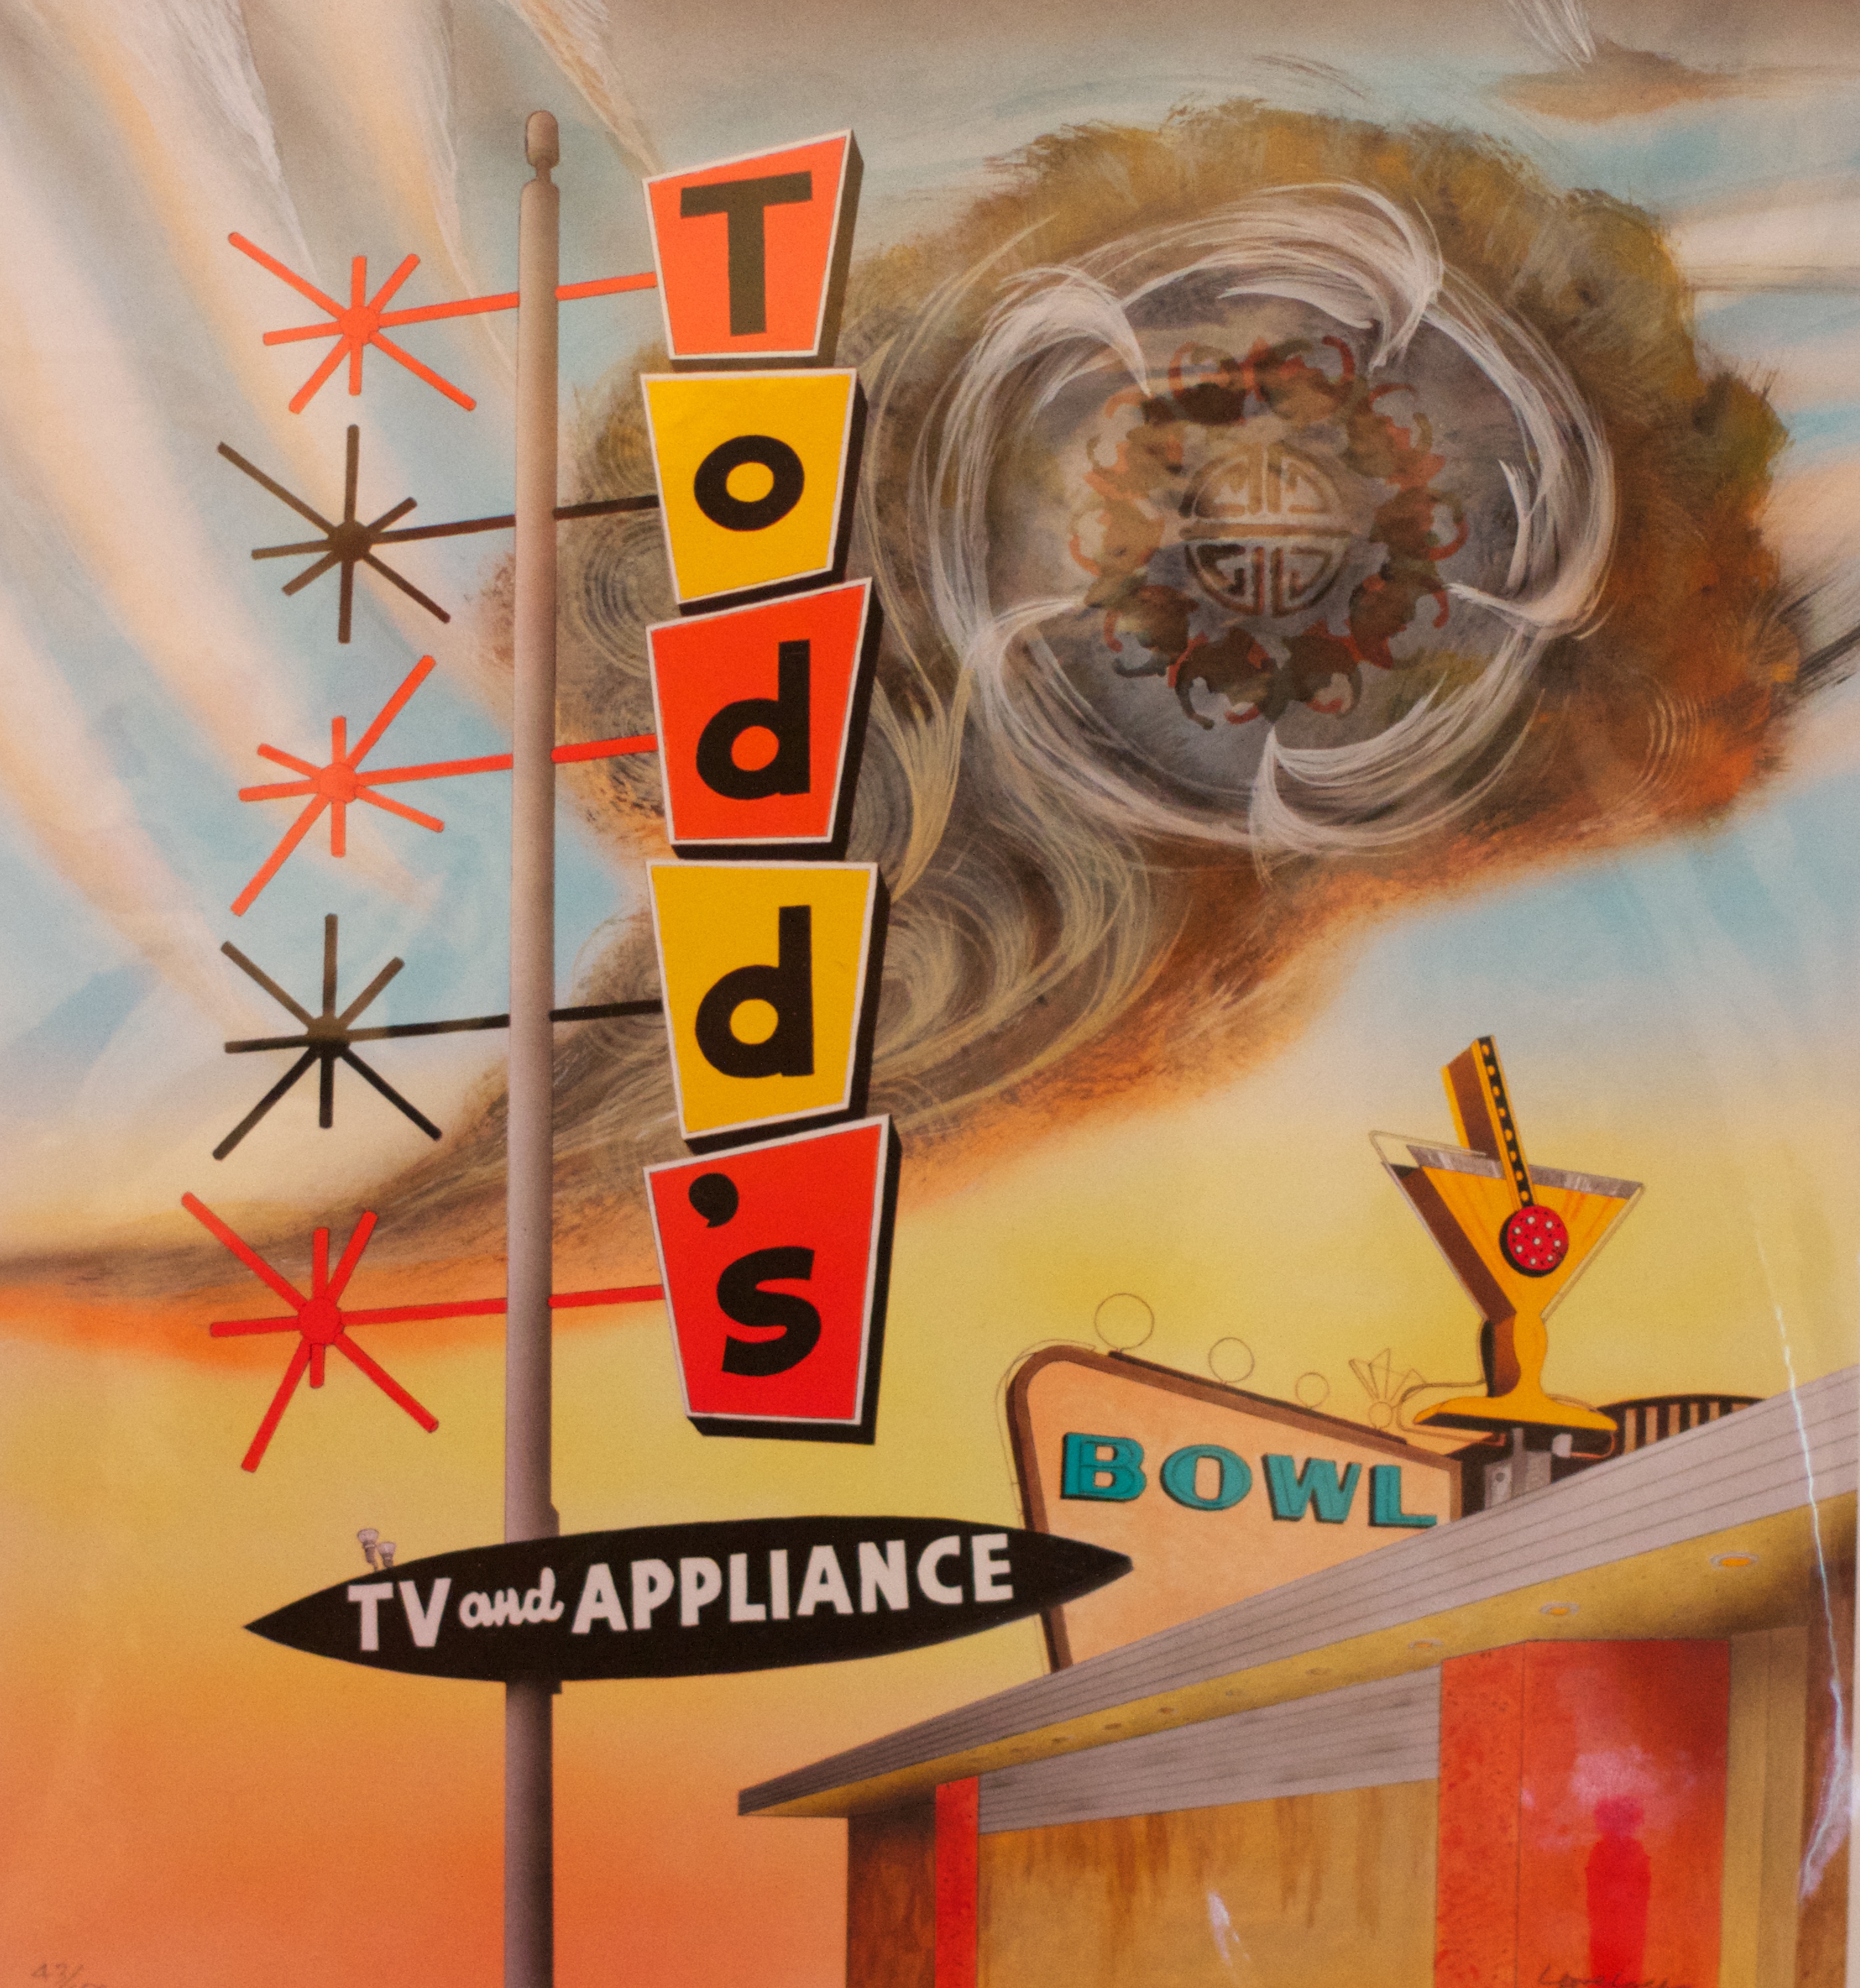
art, illustration, poster, modern art